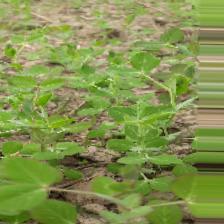
Label: Normal